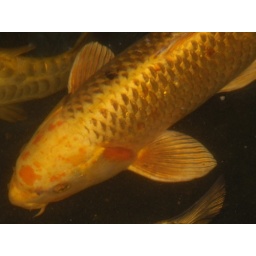
nice golden colour...made by the flash, this fish was a dull white